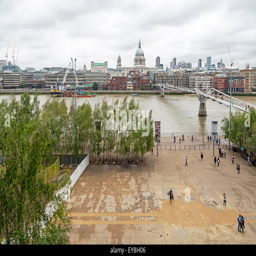
view pedestrians crossing a footbridge